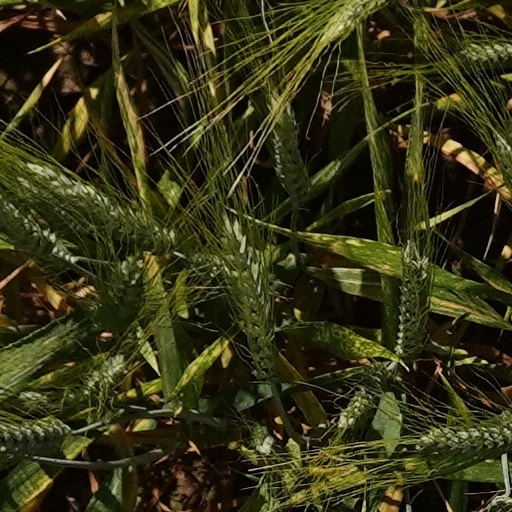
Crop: wheat